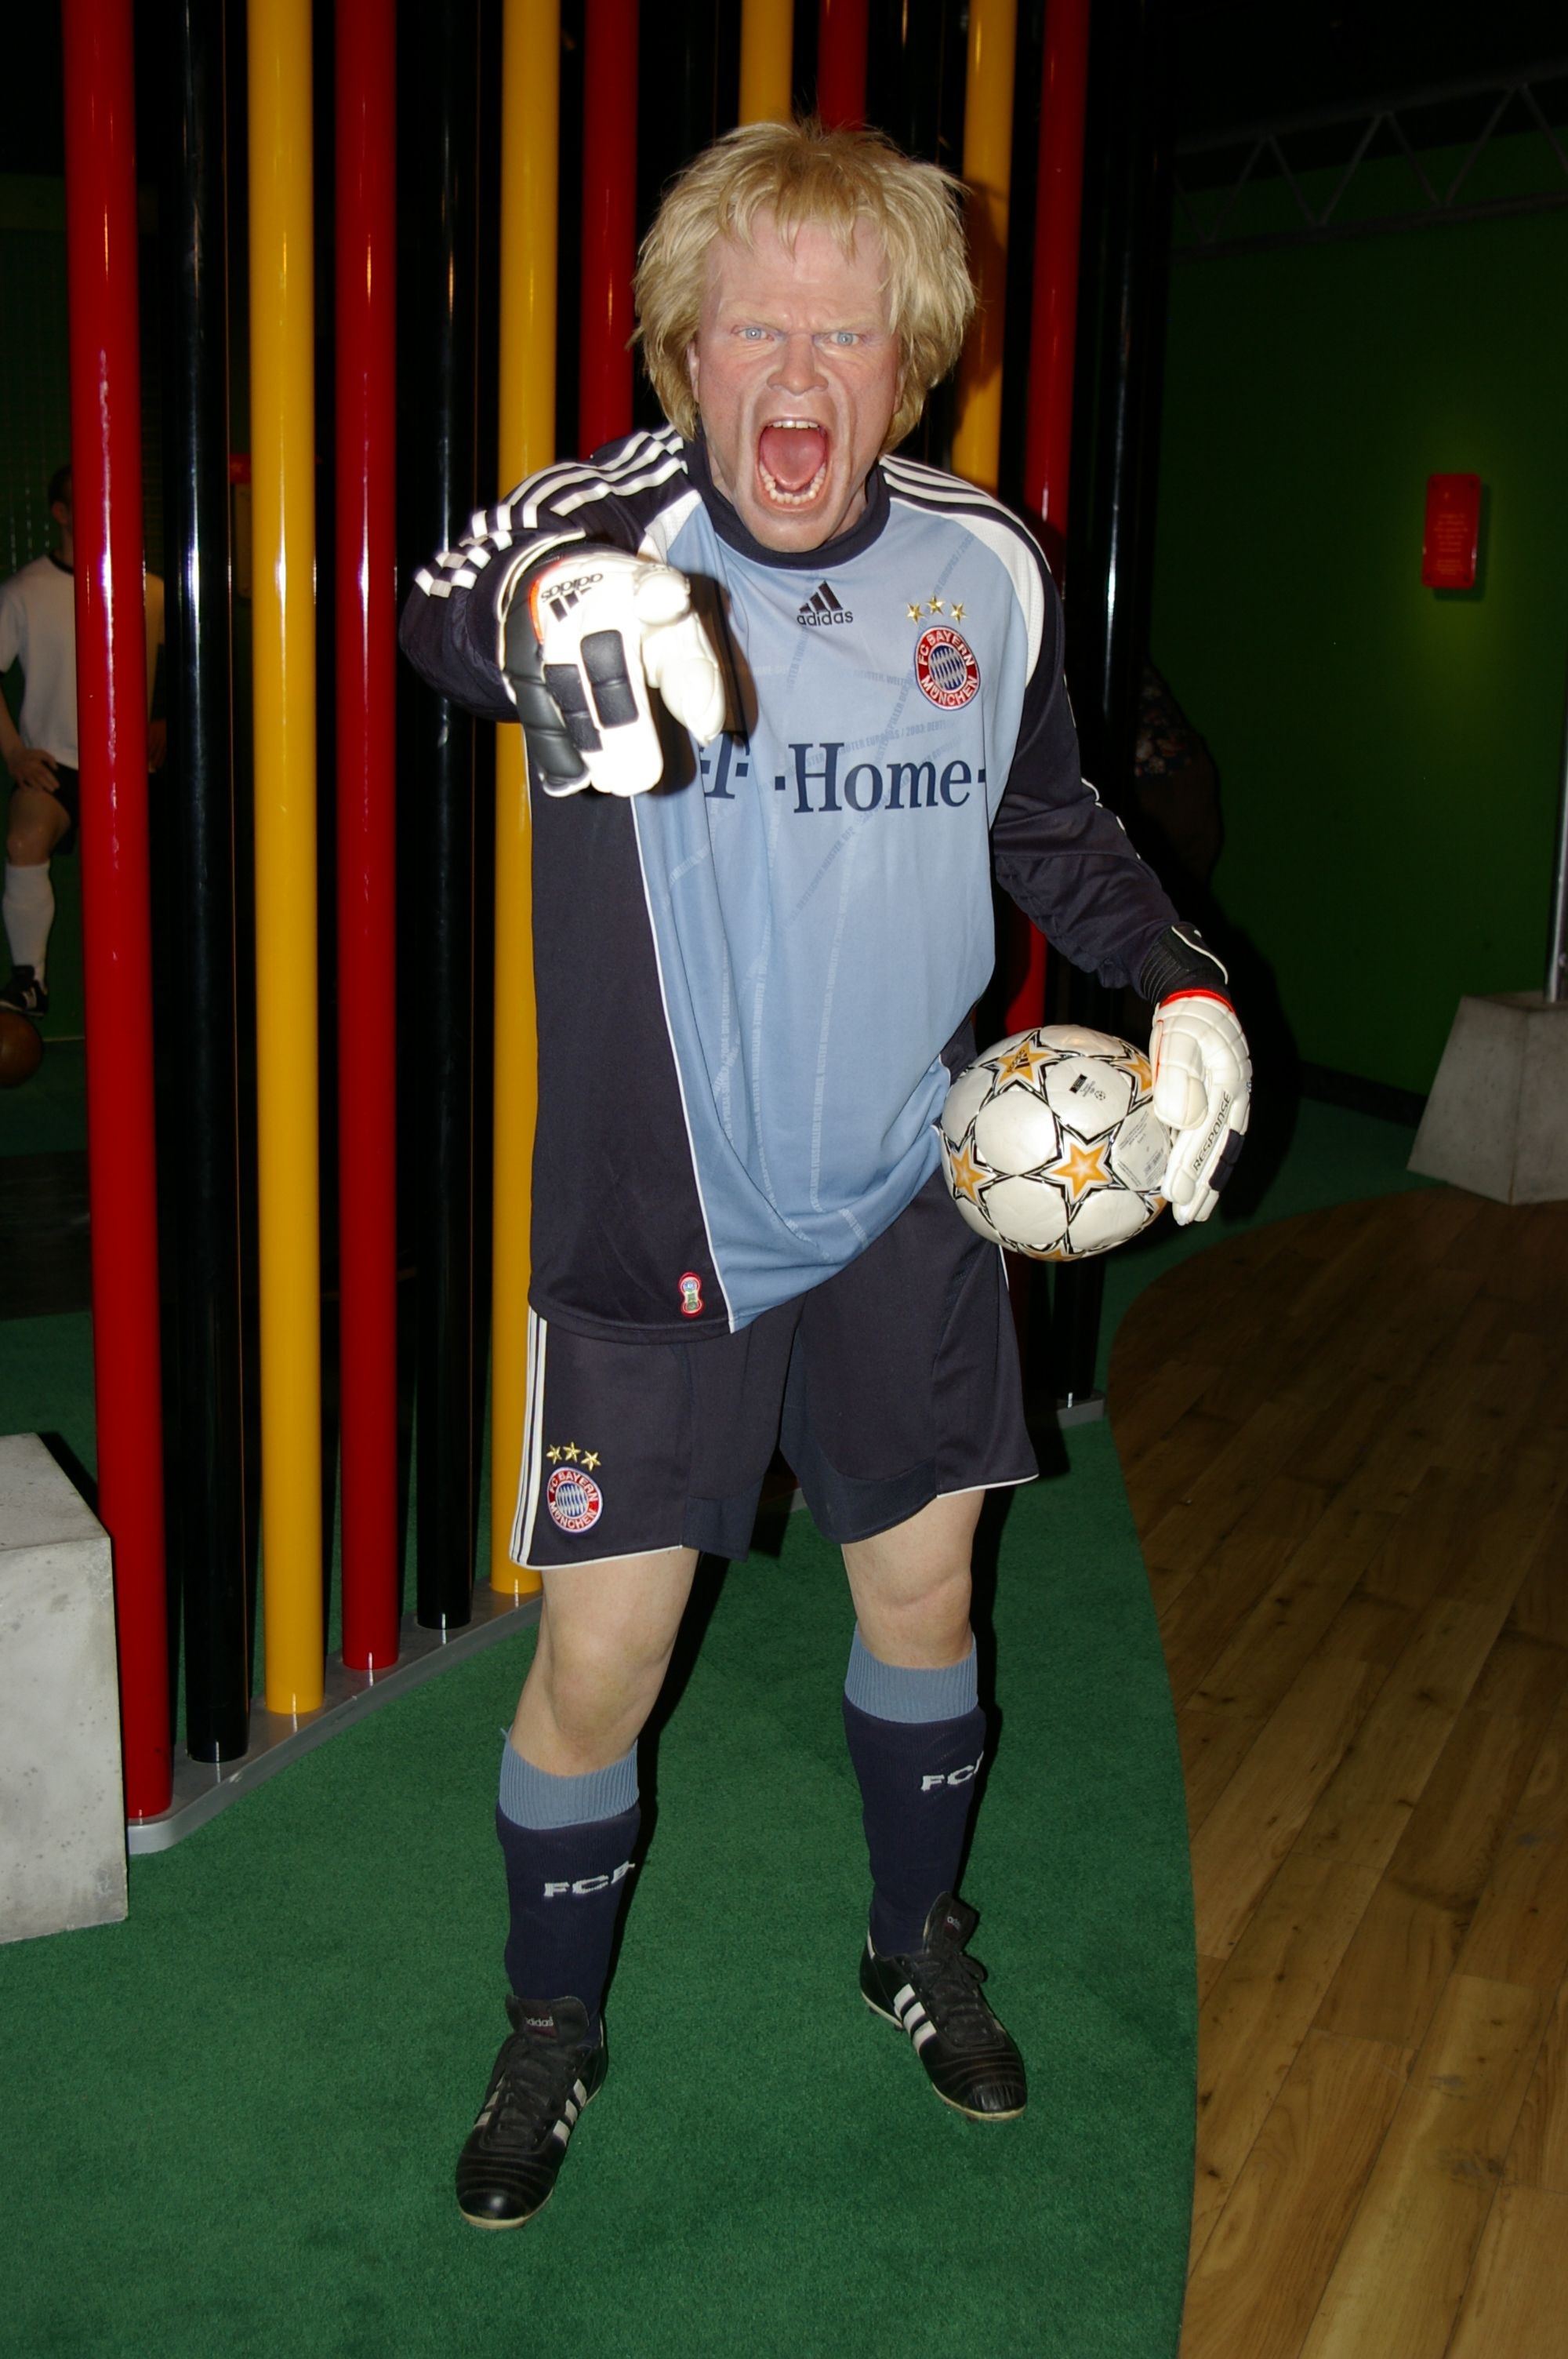
clothing, football, costume, kahn, madame tussauds